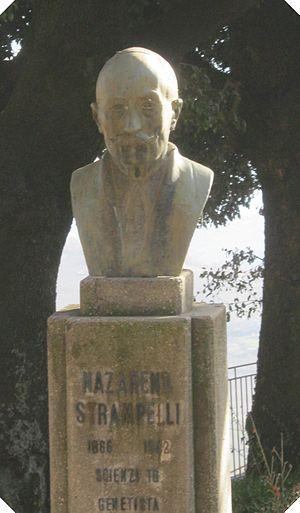
Nazareno Strampelli est un agronome, généticien et homme politique italien, qui fut l'un des précurseurs de la Révolution verte.